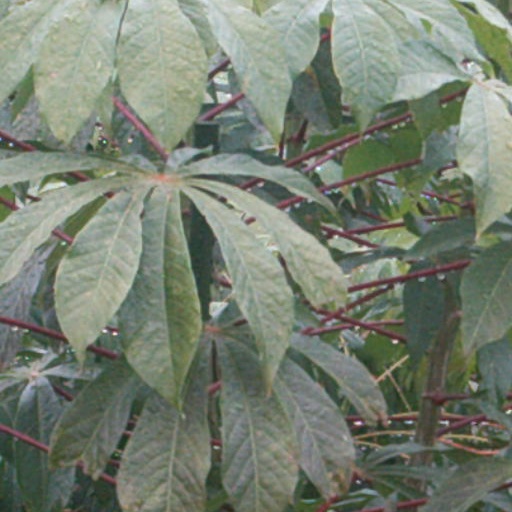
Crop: cassava